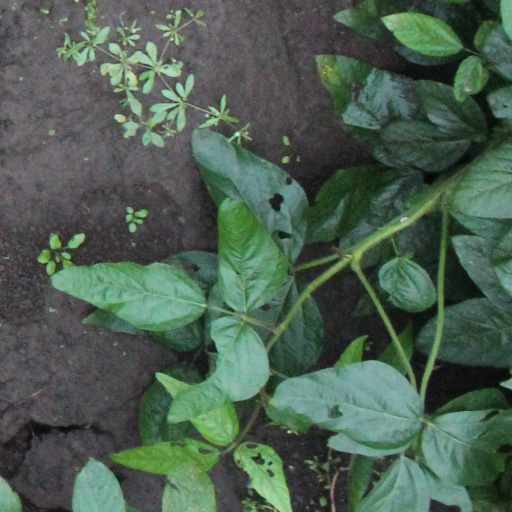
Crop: soybean